Nyelandsvej

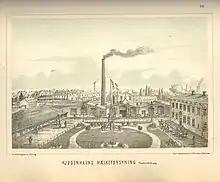
Kjøbenhavns Mælkeforsyning, c. 1888

Københavns Mælkeforsyning ("Copenhagen's Milk Supply"), whose name was later changed to Solbjerg Majeri (Solbjerg Dairy), opened on the street at No. 25 in 1884. Its old buildings were replaced by new ones in the 1920s and it developed into one of the largest employers in Frederiksberg. It had direct access to Frederiksberg Station's goods yard. The dairy closed in the mid-1970s.